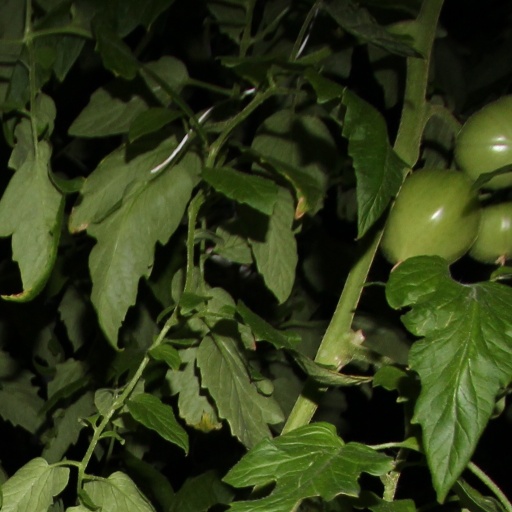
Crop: tomato